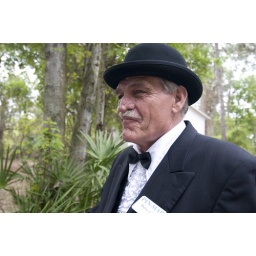
Old car show at Heritage Village in Largo, Fla. -- Some owners dressed in period dress to match the vehicle.